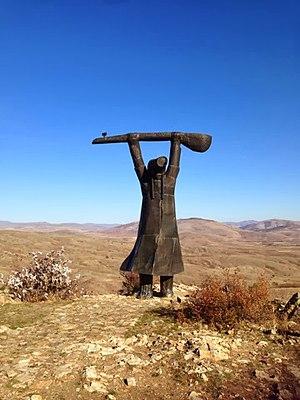
Pir Sultan Abdal est un poète turc alévi du XVIᵉ siècle, né dans le village de Banaz, dans la province de Sivas. En 1560, les autorités ottomanes le font arrêter et exécuter par pendaison.
La musique turque est à l'image de sa composition ethnique, de sa situation géographique et de son histoire. Si la musique turque désigne avant tout la musique faite en Turquie par des Turcs, elle ne se résume pas à cette définition, car il y a une diaspora turque, il y a des ethnies non turques en Turquie, et la musique turque a été jouée longtemps dans des pays autres que la Turquie, du fait de l’Empire ottoman.